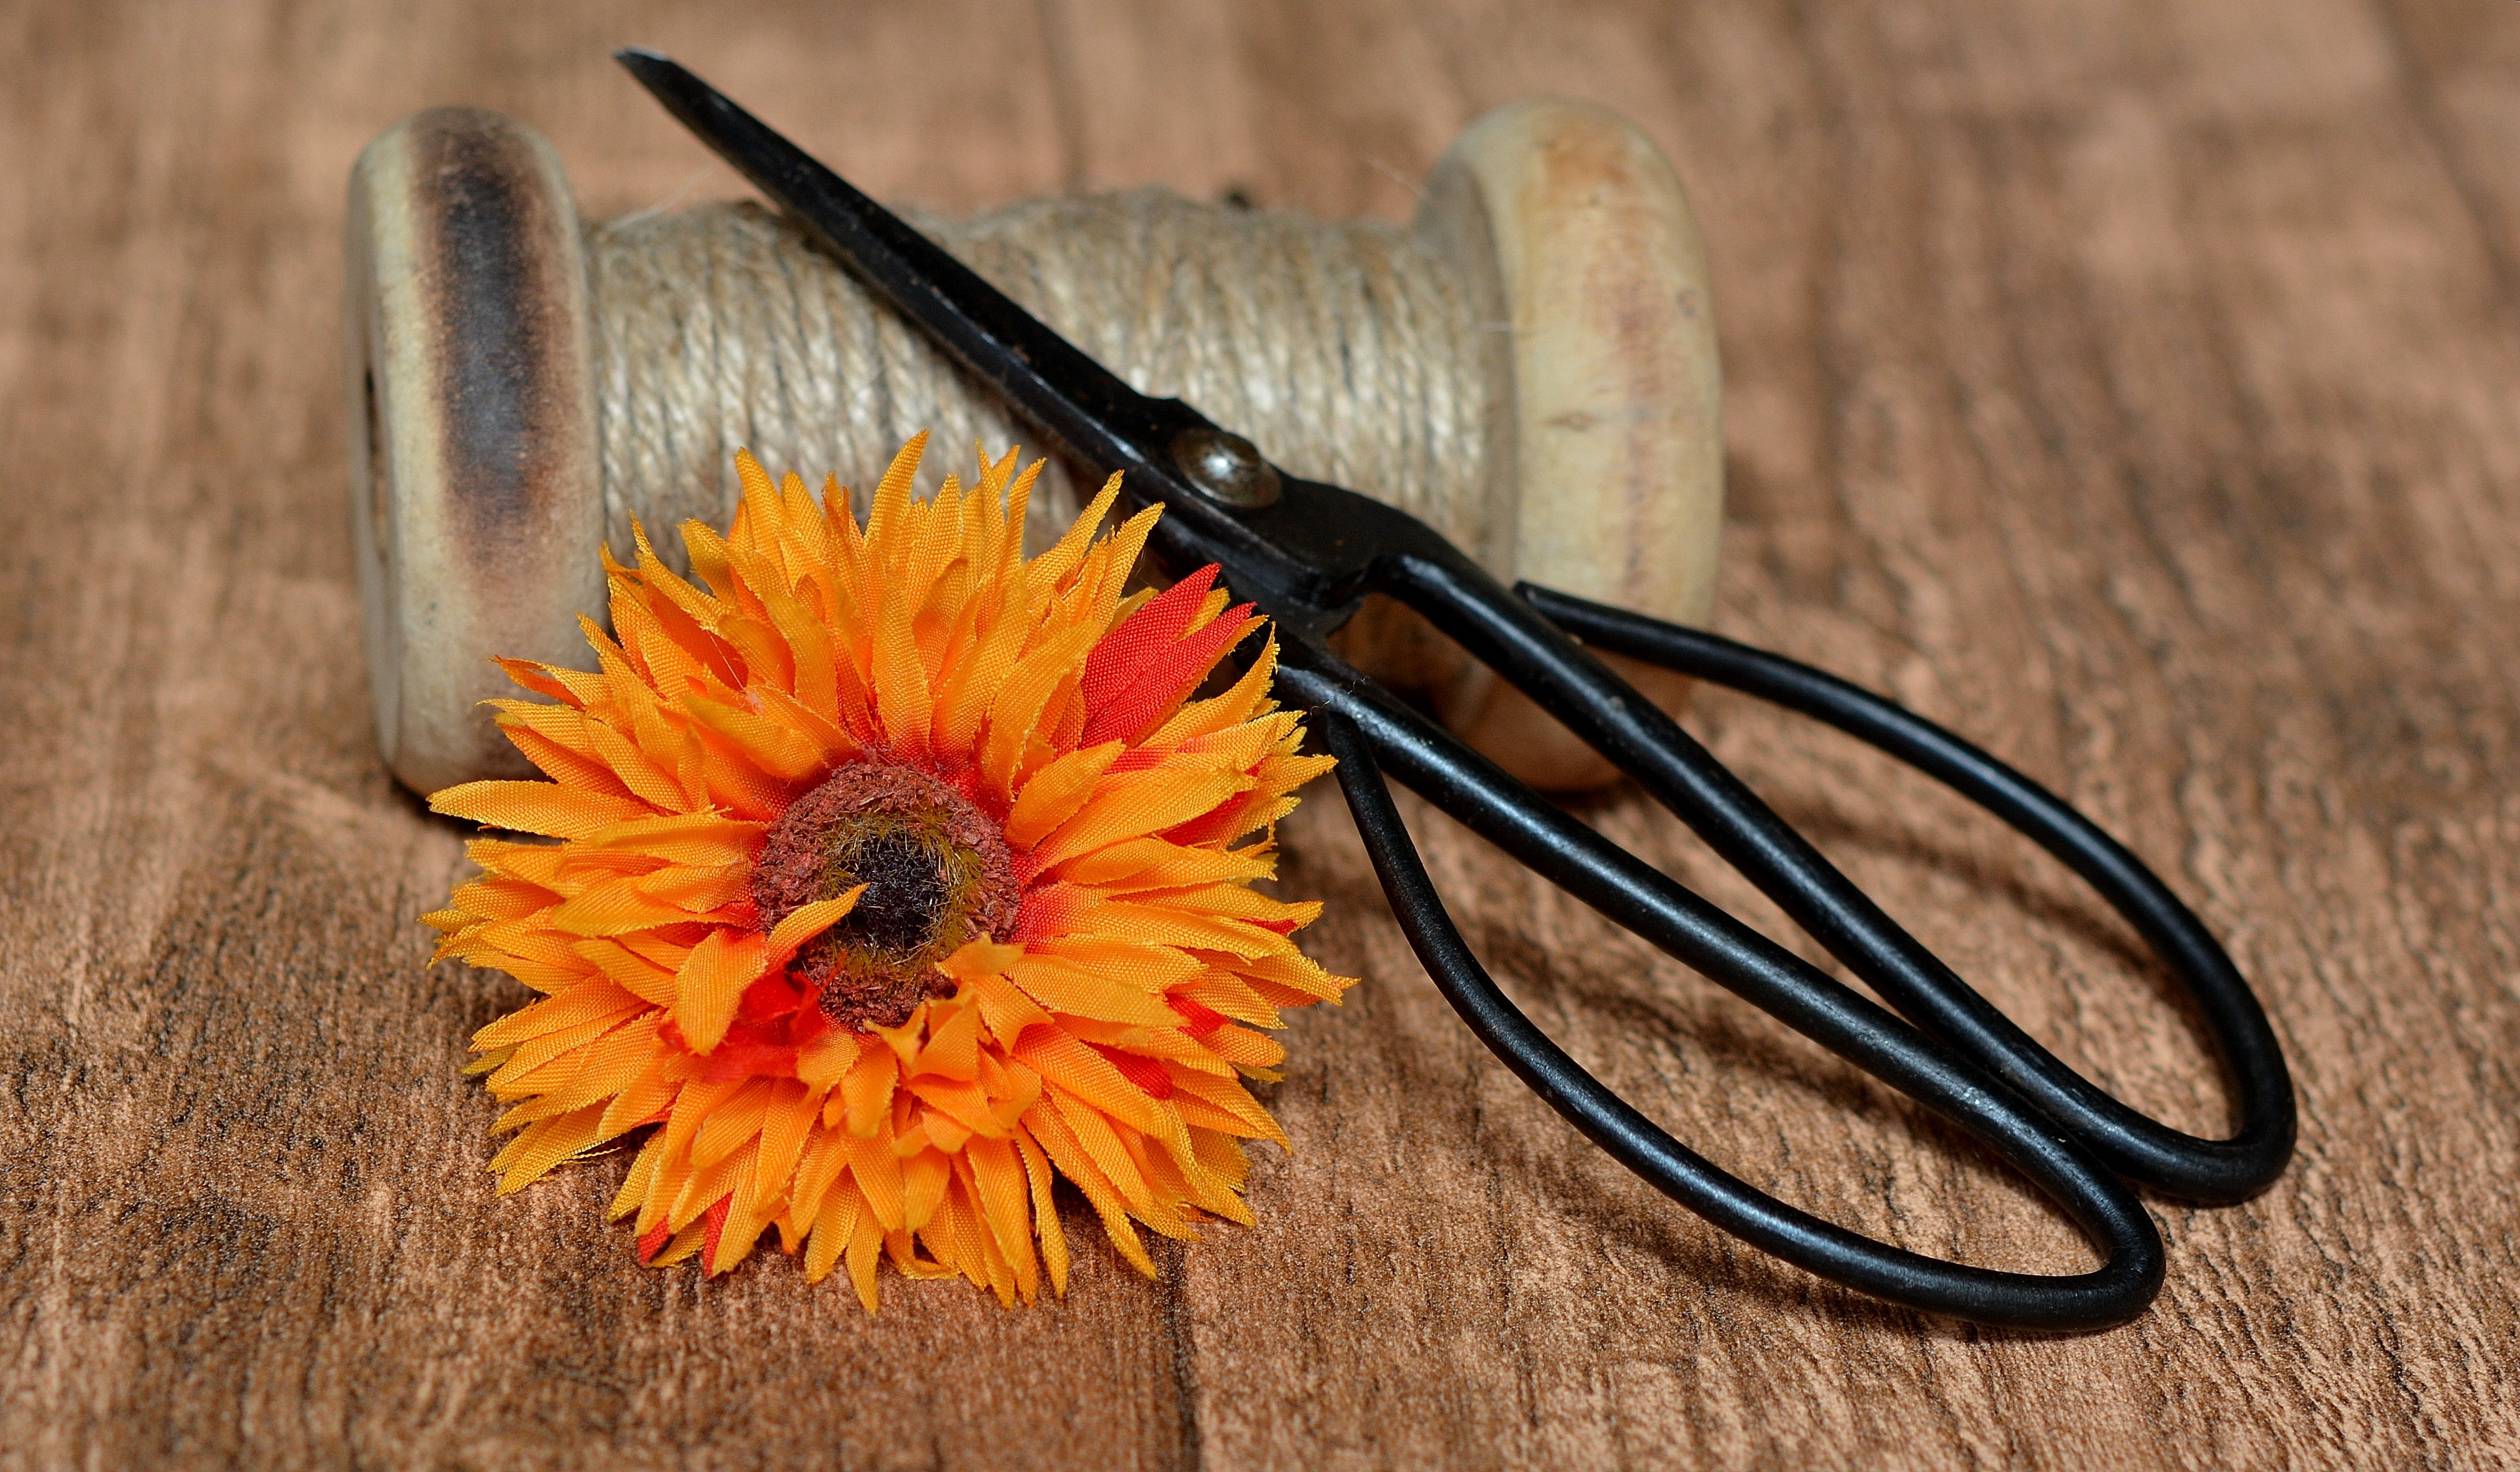
plant, wood, flower, insect, yellow, close, sunflower, coil, close up, scissors, macro photography, old scissors, plastic flower, flowering plant, daisy family, wooden reel